2011 Virginia earthquake

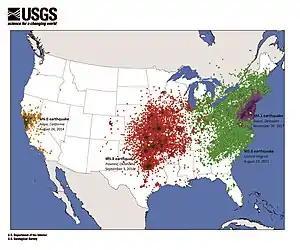
This map shows that East Coast earthquakes travel much farther than West Coast earthquakes of similar magnitude.

Scientists have known that the difference between seismic shaking in eastern North America versus western North America is due in part to the geologic structure and rock properties that allow seismic waves in the East to travel farther without weakening, but during November 2012, the USGS announced that recent research showed that earthquake shaking in the eastern United States can travel much farther and cause damage over larger areas than previously thought. USGS scientists found that the Virginia earthquake caused landslides at distances four times farther—and over an area 20 times larger—than previous research had shown. USGS Director Marcia McNutt said, "Scientists are confirming with empirical data what more than 50 million people in the eastern U.S. experienced firsthand: this was one powerful earthquake. Calibrating the distance over which landslides occur may also help us reach back into the geologic record to look for evidence of past major earthquakes from the Virginia seismic zone."